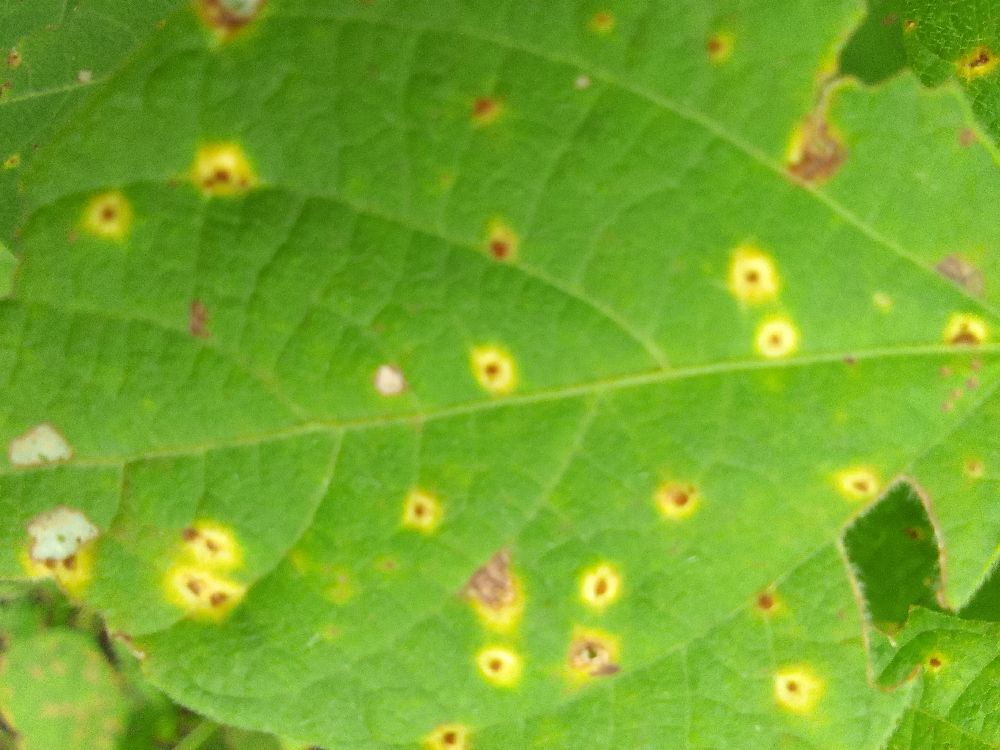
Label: rust